Team Heather

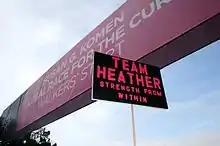
Team Heather in the 2009 Komen Global Race for the Cure

In 2009, United States Senator Tom Coburn (R-OK) served as Honorary Team Chairman for Team Heather. Team Captain Shawn Gardner attended the first of three Susan G. Komen for the Cure Global Race for the Cure Kickoff Dinners at the official residence of Vice President Joe Biden and his family. The Twitter account, @TeamHeather, was created to update followers on breast cancer related information. The website, www.ourteamheather.wordpress.com was created to warehouse team-related information. A variety of blogs began covering Team Heather's efforts, including "My Fabulous Boobies" and "Life With Lisa". Team Captain Shawn Gardner was interviewed by WJLA-TV News Channel 8 on the history of the team and its successful fundraising and WTOP reported on the efforts of Team Heather. By race day on June 6, 2009, Team Heather raised over $55,000 for Susan G. Komen for the Cure.